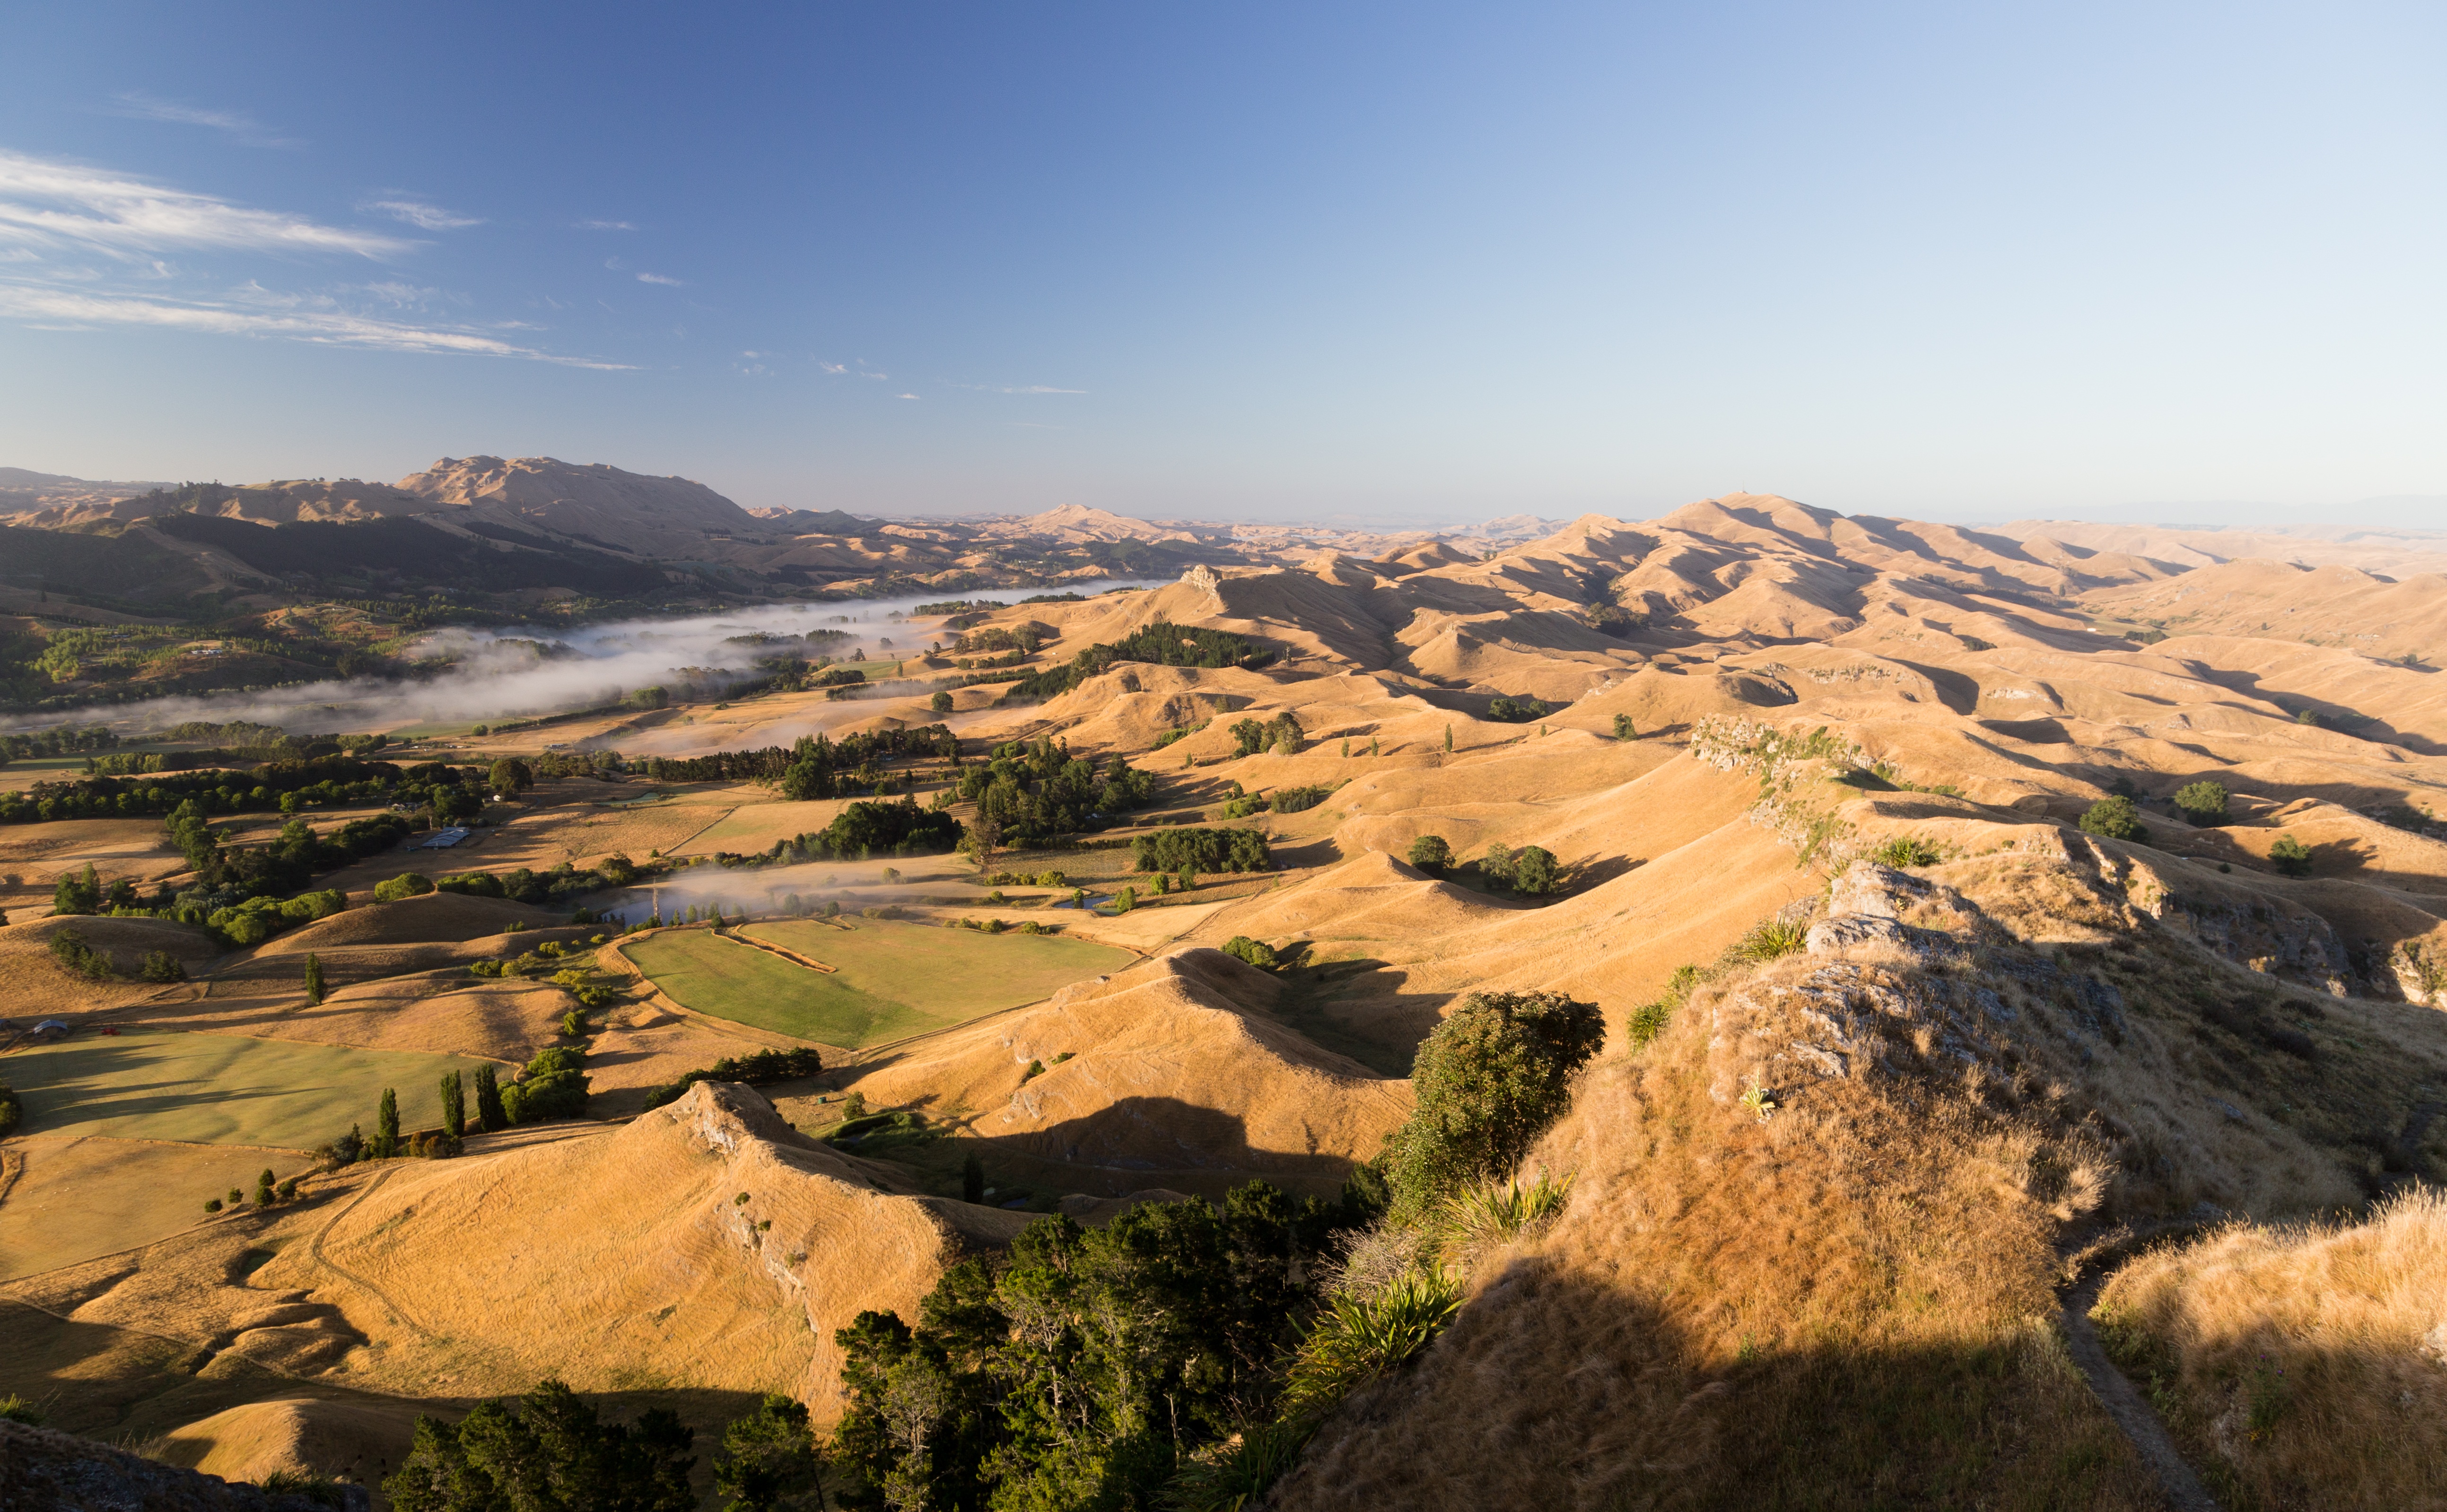
landscape, nature, outdoor, horizon, wilderness, mountain, mist, countryside, hill, desert, view, valley, panorama, summer, clear, rural, aerial, terrain, ridge, plain, farmland, sunny, hills, geology, mountains, badlands, plateau, ecosystem, wadi, butte, steppe, meadows, landform, ground fog, aerial photography, natural environment, geographical feature, mountainous landforms, wafts